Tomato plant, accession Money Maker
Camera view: bottom (45 deg); turntable rotation: 180 degrees
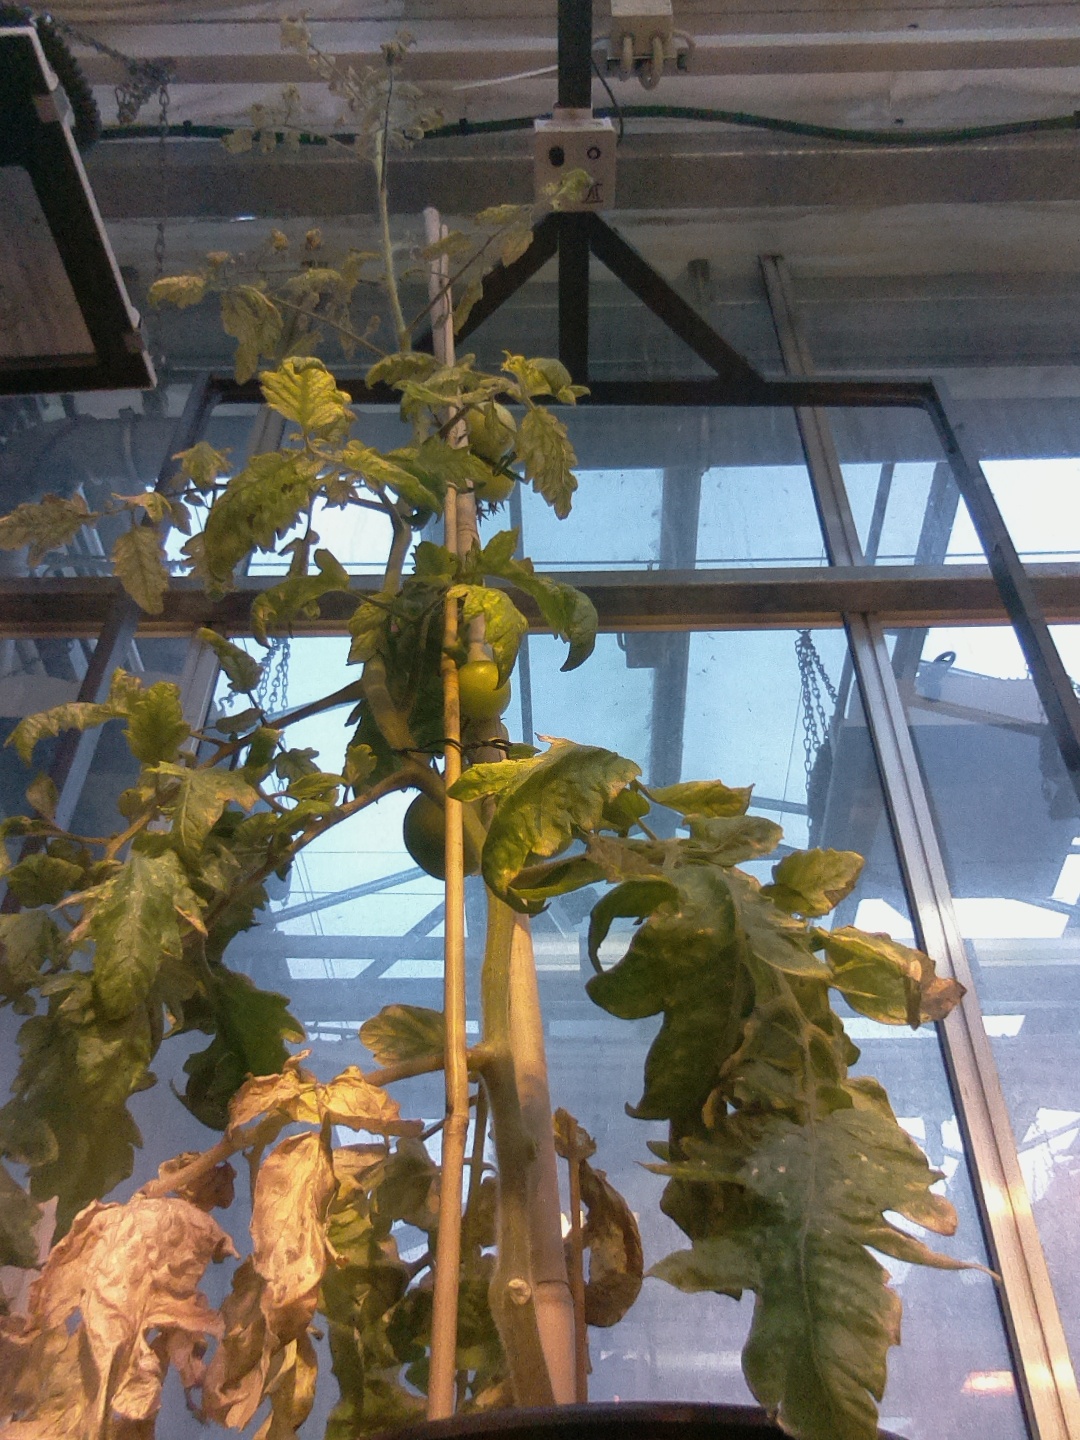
BBCH growth stage 81: 10%-20% of fruits show typical fully ripe color